The Fool (guitar)

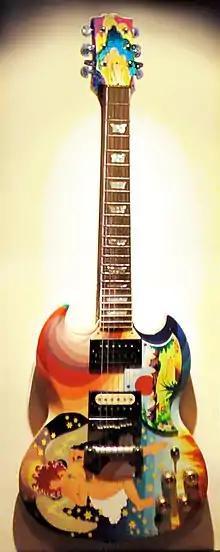
A replica of The Fool guitar exhibited at Hard Rock Cafe San Antonio

The Fool (also occasionally referred to as Sunny) is a 1964 Gibson SG guitar, painted for Eric Clapton by the Dutch design collective The Fool, from which the guitar takes its name. One of the world's best-known guitars, it epitomizes the psychedelic era. Clapton used the guitar extensively while playing with Cream and it was an essential element of his famed "woman tone". From the 1970s to early 1980s, the guitar was owned by Todd Rundgren, who was often seen playing the instrument in his live performances. He nicknamed the guitar "Sunny", after the Cream song "Sunshine of Your Love".